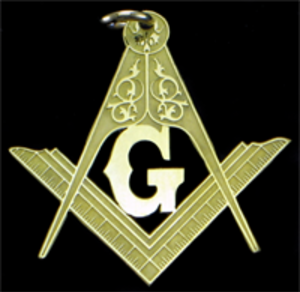
La franc-maçonnerie à Cordoue va de pair avec l'évolution de cette institution en Espagne.
Dans la mythologie de William Blake, Urizen est l’incarnation de la sagesse conventionnelle et de la loi. Il est habituellement représenté sous la forme d’un vieil homme barbu, portant parfois des outils d’architecte pour créer et contenir l’Univers. On le retrouve aussi parfois avec des filets dans lesquels il piège les hommes dans les toiles de la loi et de la sagesse populaire. Dans de nombreux livres de Blake, il est dessiné avec quatre livres représentant les lois qu’il impose à l’humanité.